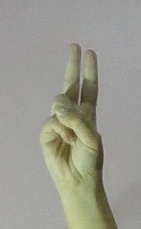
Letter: taa